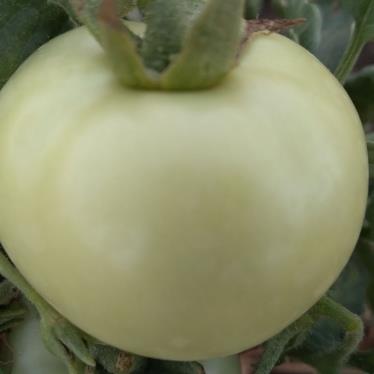
Crop: Tomato
Condition: healthy-fruit